Freddy Montaña

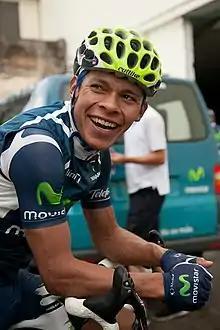
Montaña in 2012

Freddy Emir Montaña Cadena (born November 23, 1982, in Aquitania, Boyacá) is a Colombian road cyclist, who currently rides for UCI Continental team .